Entelodontidae

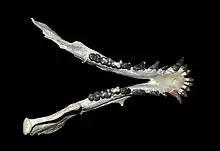
Lower jaw of "Archaeotherium", showing the array of teeth

Similar to pigs, entelodonts retain a large number of teeth, a plesiomorphic trait approximating the ancestral condition for artiodactyls. They have a typical mammalian dental formula of 3.1.4.3 / 3.1.4.3, meaning that each tooth row has three pairs of robust incisors, a pair of large canines, four pairs of pointed premolars, and three pairs of relatively simple and flat molars. This unreduced, or "complete" dentition is the origin of the family's name, which is Greek for "complete teeth".